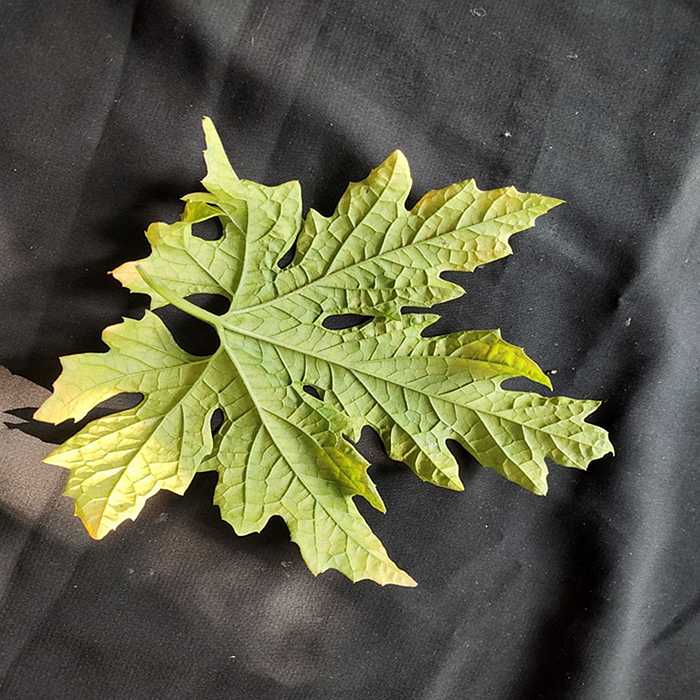
Plant: Bitter Gourd
Label: Mosaic virus